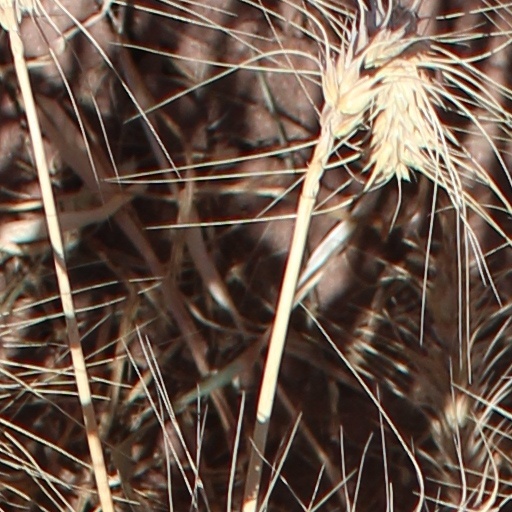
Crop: wheat